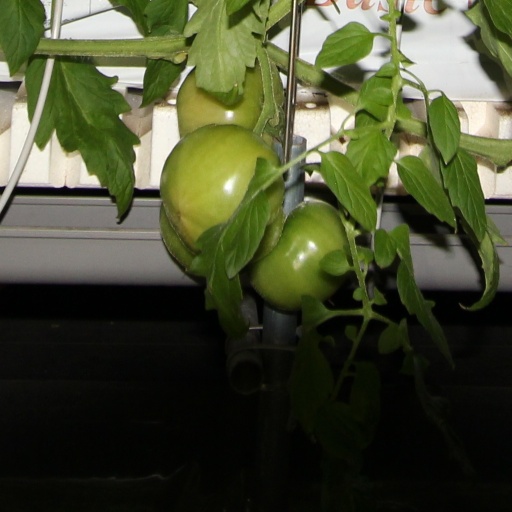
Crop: tomato